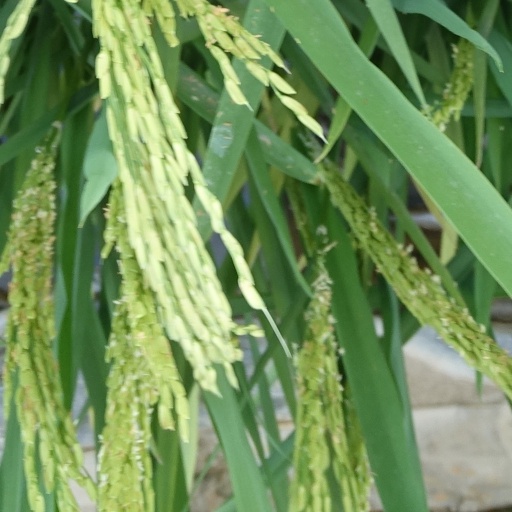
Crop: rice